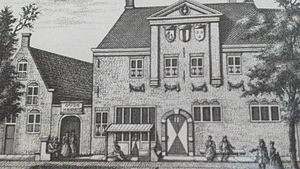
Sankt Lukasgildet / Historie
This picture was carved in 1730s by Anonymous.
Sankt Lukasgildet var navnet på et gilde eller lav af kunstnere og kunsthåndværkere især i Nederlandene. Gildet havde afdelinger i Amsterdam, Antwerpen, Arnhem, Brugge, Delft, Gent, Leiden og Utrecht.